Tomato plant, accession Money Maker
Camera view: bottom (45 deg); turntable rotation: 330 degrees
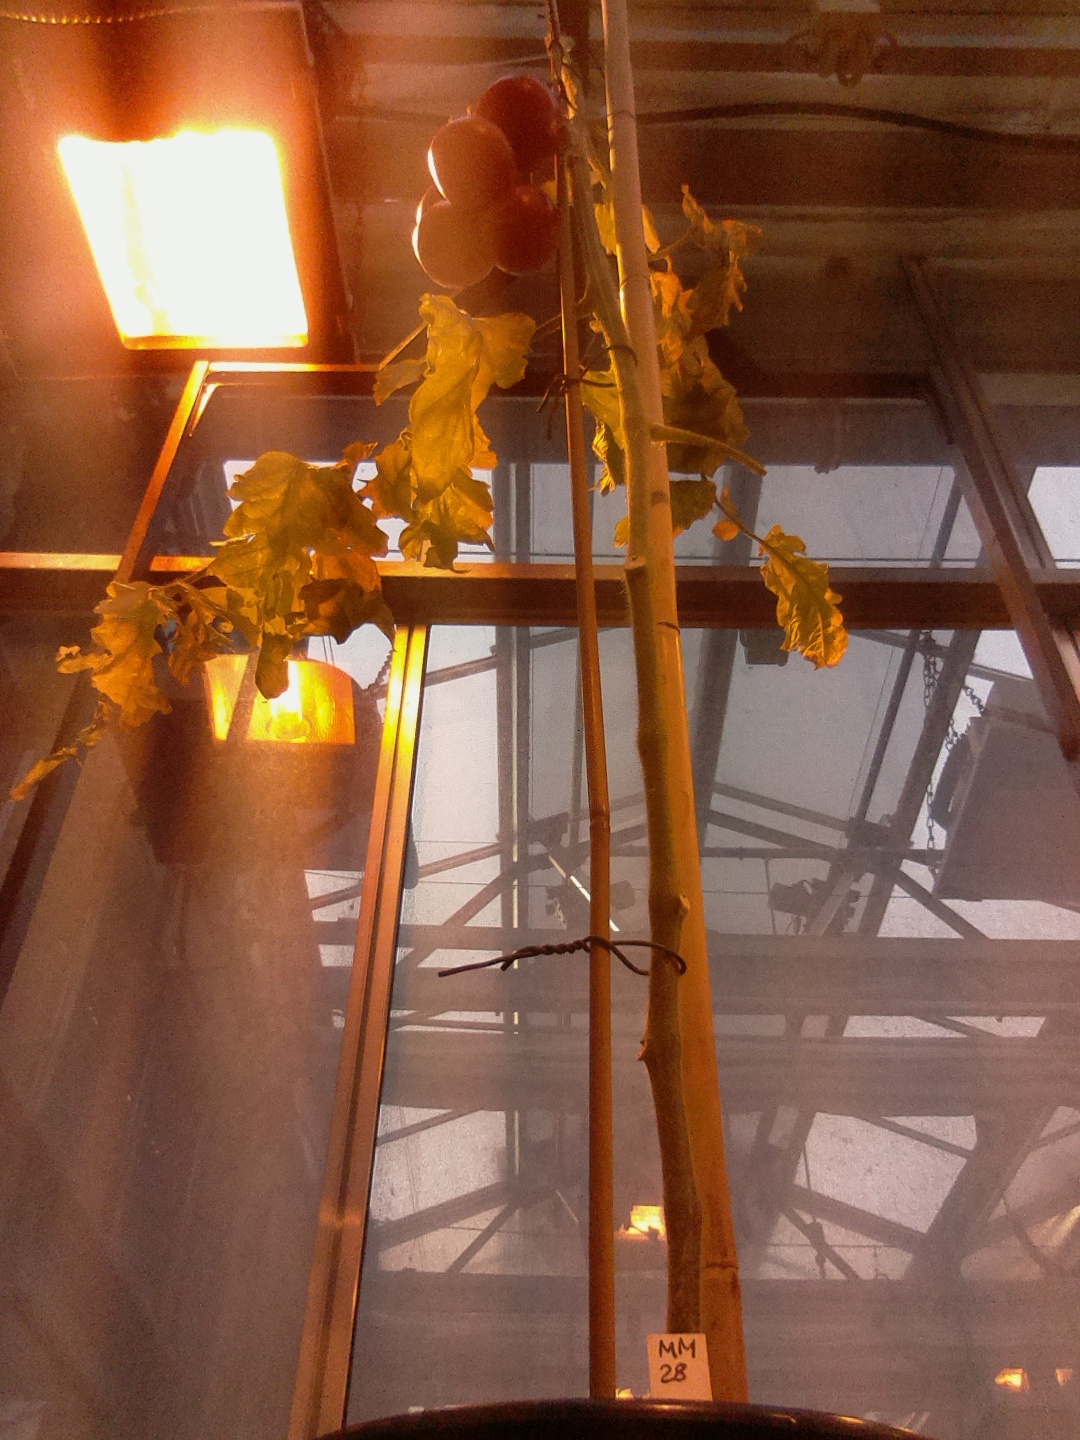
BBCH growth stage 89: 90%-100% of fruits show typical fully ripe color